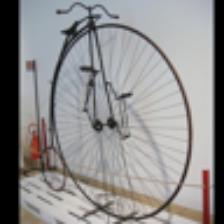
Label: NonHuman